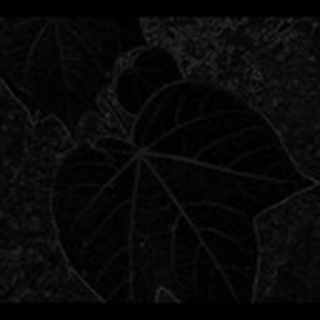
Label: healthy_cotton